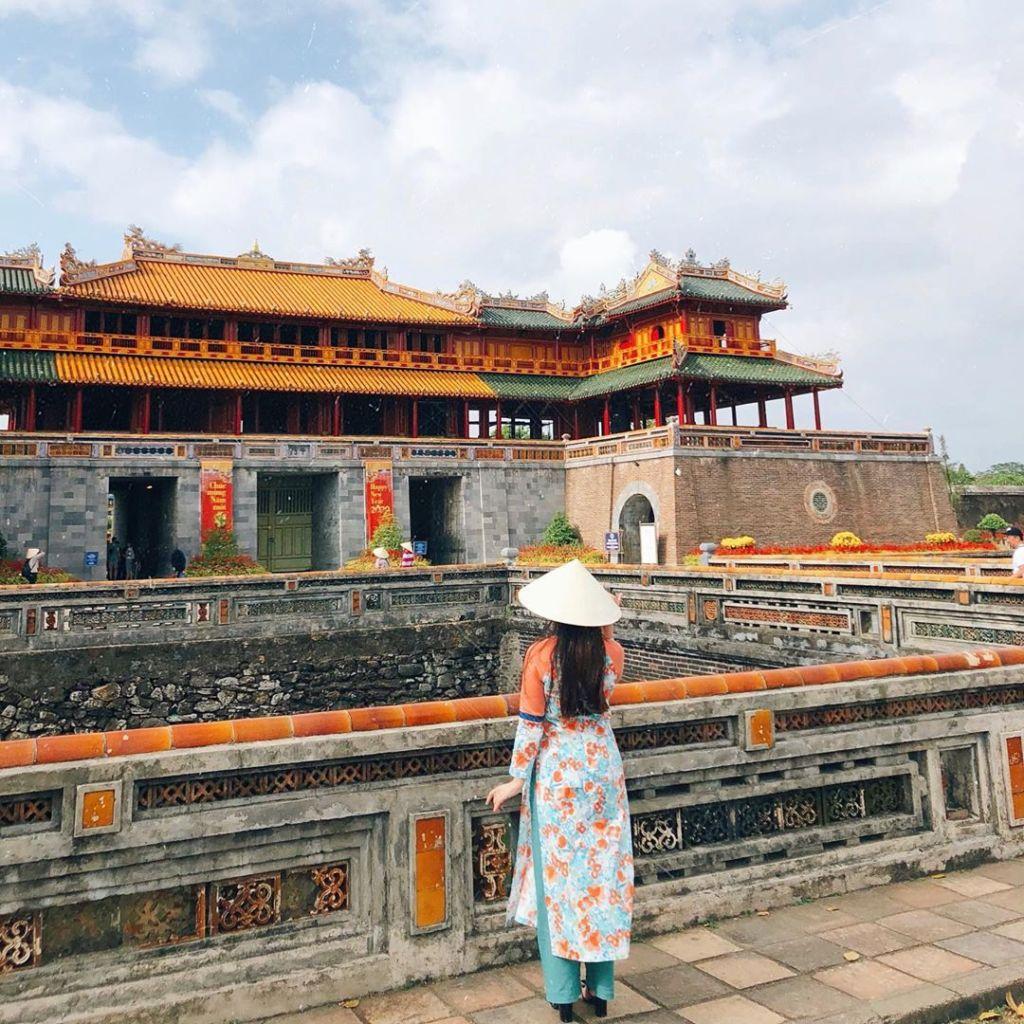
có một cây cầu xuất hiện ở bên phải của cô gái